University of Arkansas Campus Historic District

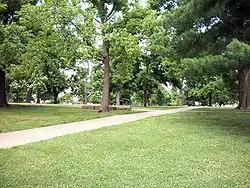
Old Main Lawn near Ozark Hall

Old Main Lawn is an area surrounding Old Main on the University of Arkansas campus. Prior to 1872, the land was known as the McIlroy Farm. It was purchased for use as a university campus because of its prominence (the campus is still referred to as "The Hill"). In the late 1890s, part of the lawn was used as the university's first football field. Sheep were grazed on part of it. Agricultural students planted an oatfield on part of it. The Lawn contains the earliest segments of Senior Walk, a concrete walking path that runs throughout the entire campus and contains the name of university graduates from every class since 1875. The lawn also contains the Spoofer's Stone, a piece of limestone that the builders of Old Main left in place after it fell out of an oxcart and broke. The stone was used as a meeting place for males and females during the 1880s when students of opposite sexes weren't allowed to mix. The campus arboretum contains every tree found in the state of Arkansas. The Old Main Lawn area was enclosed by sandstone blocks in early 1900.